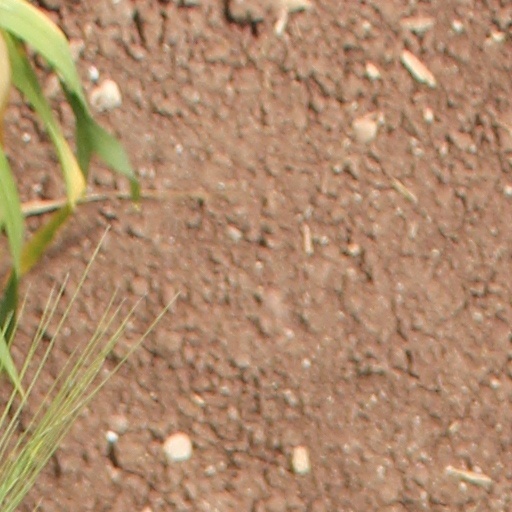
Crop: wheat